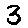
Label: 3